Leo Anton Karl de Ball

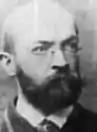
Leo Anton Karl de Ball.

Leo Anton Karl de Ball (November 23, 1853 – December 12, 1916) was a German-Austrian astronomer. He is credited by the Minor Planet Center as "K. de Ball" for his (sole) asteroid discovery, but seems to be best known as Leo de Ball.